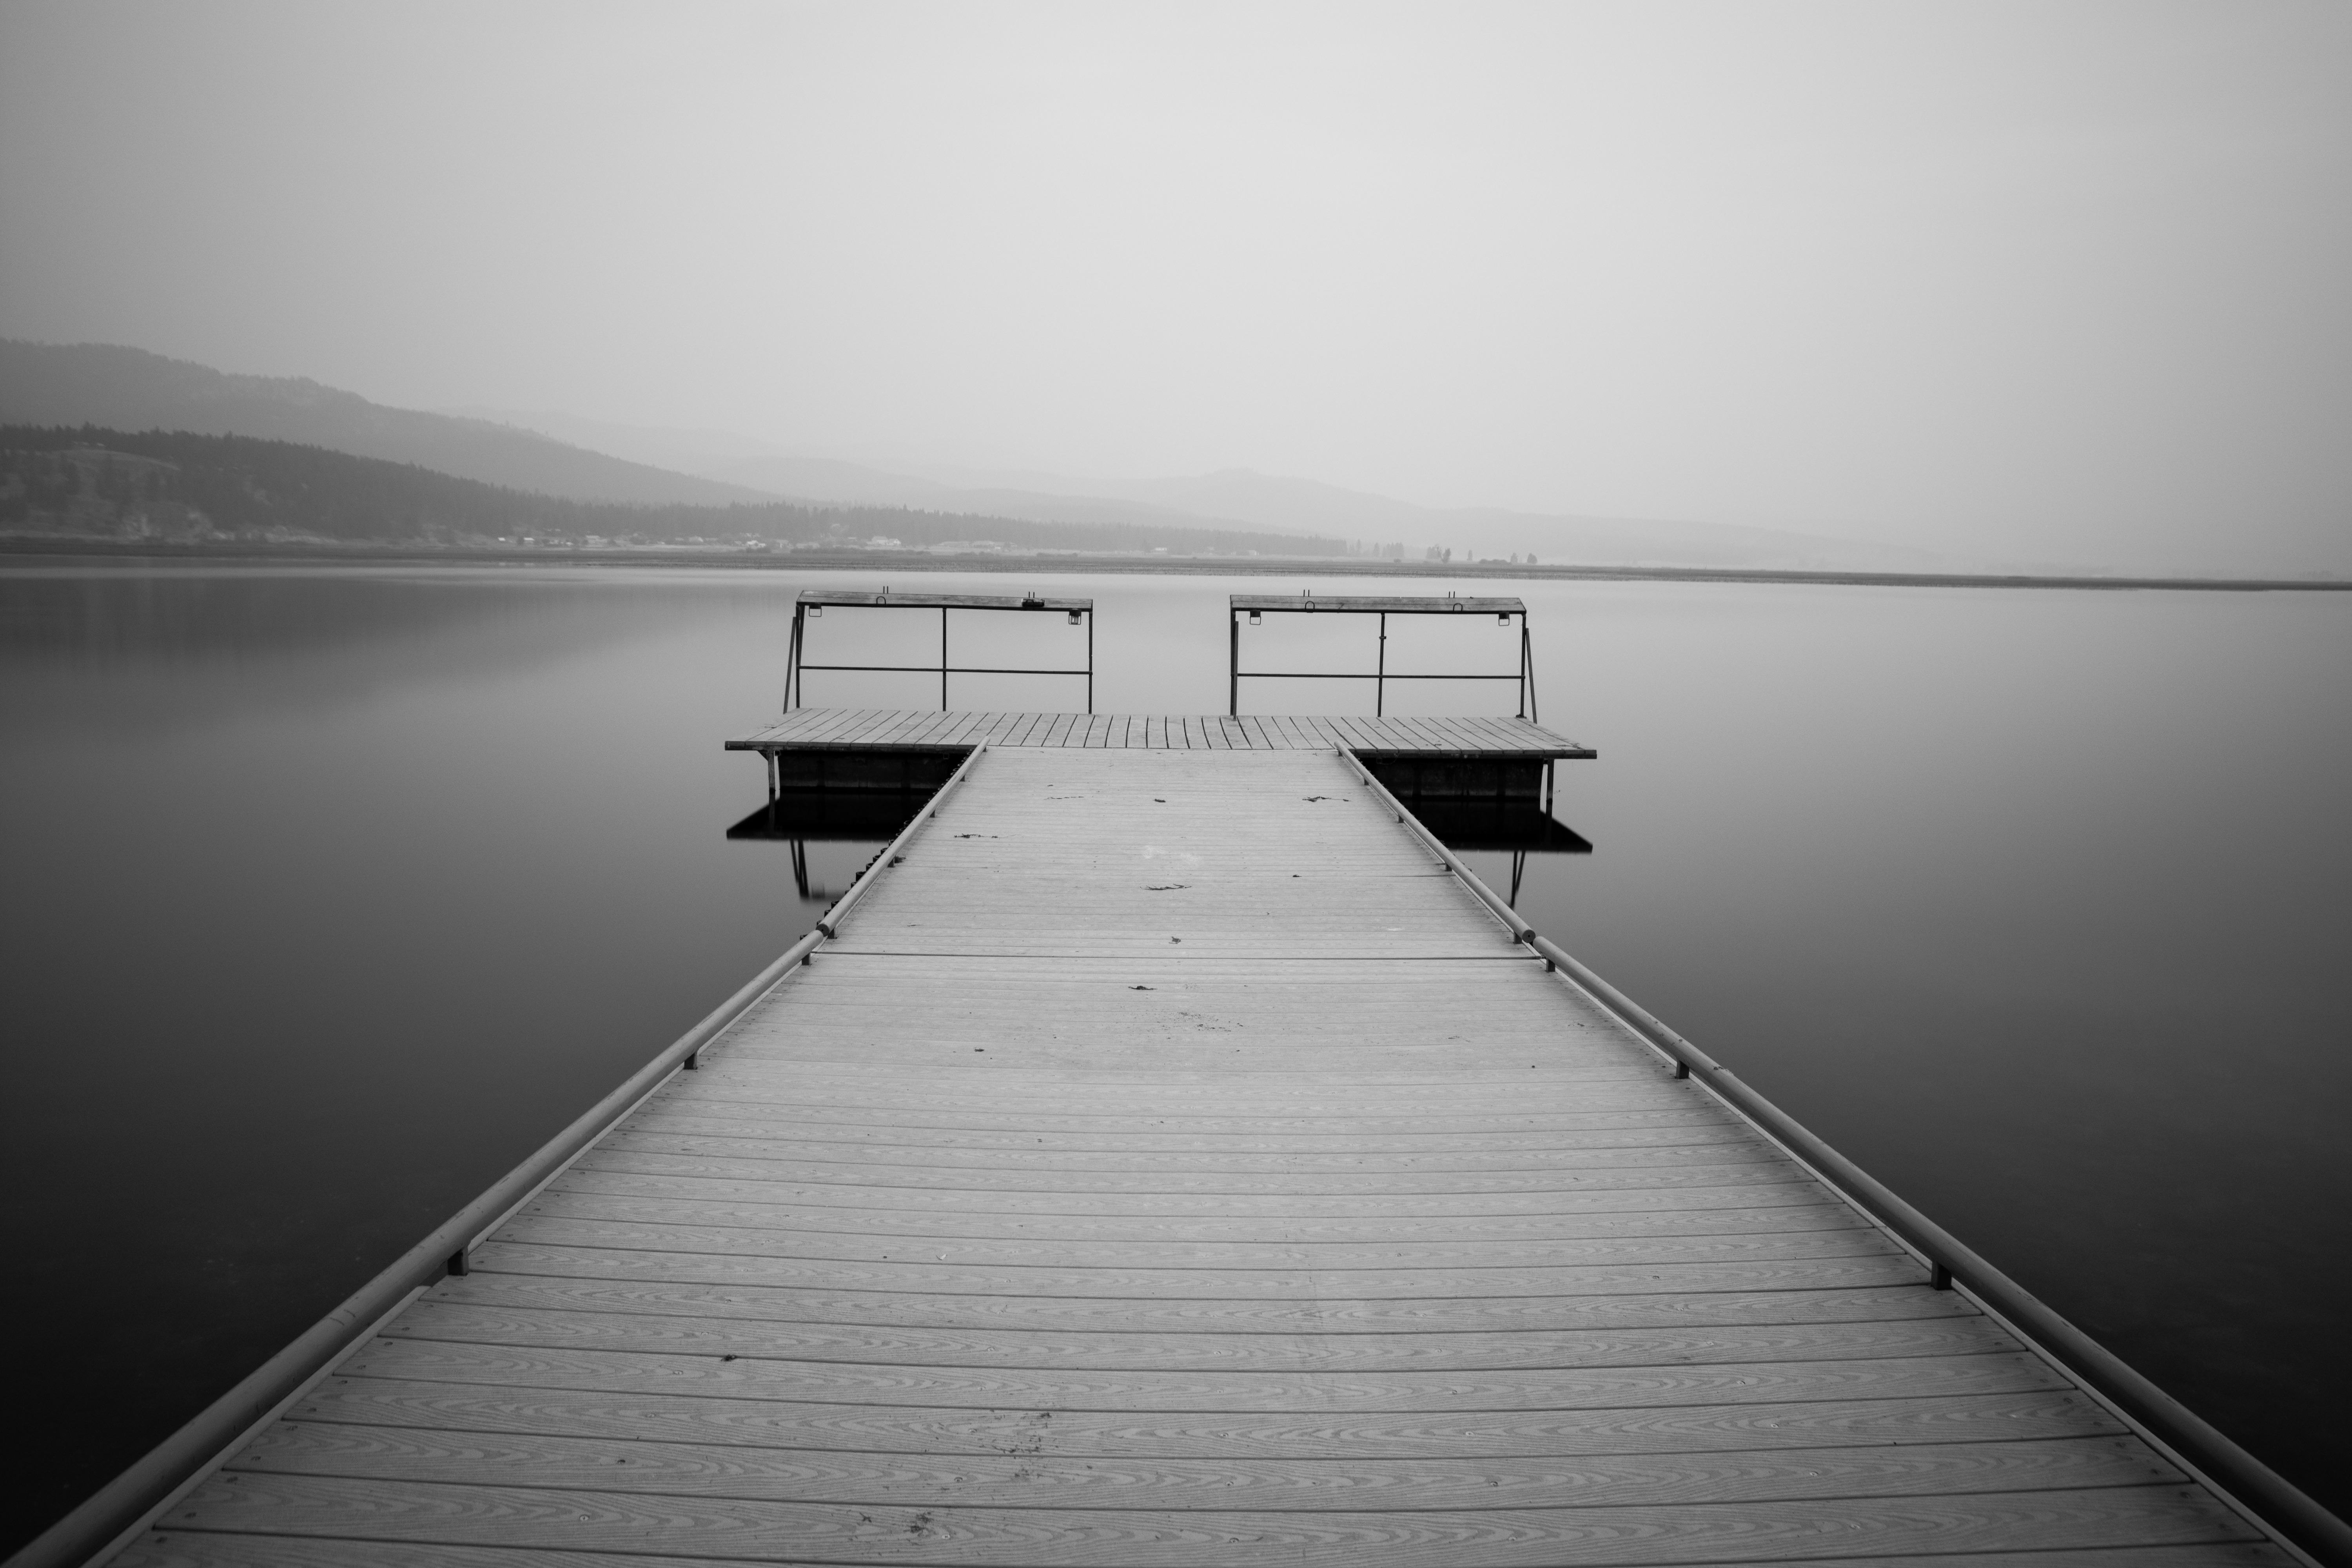
horizon, light, black and white, wood, white, bridge, morning, line, reflection, darkness, black, monochrome, symmetry, shape, monochrome photography, atmospheric phenomenon